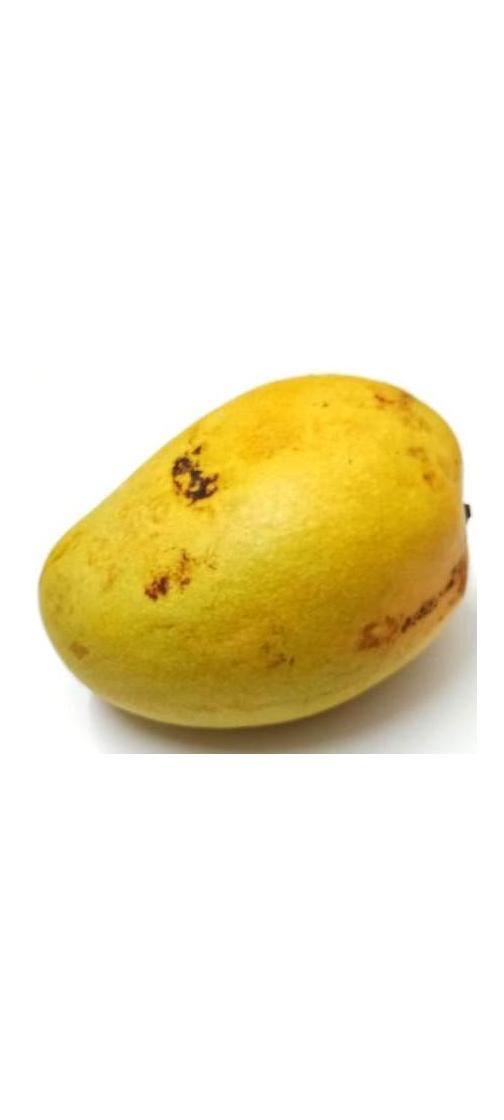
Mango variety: Bari-11